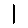
Label: 1